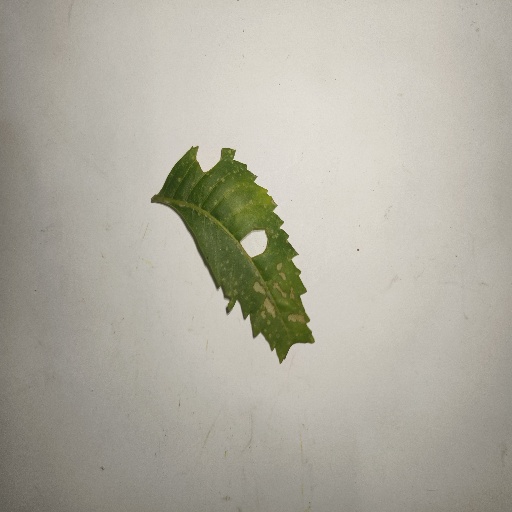
Species: Neem
Leaf condition: Shot Hole Leaf